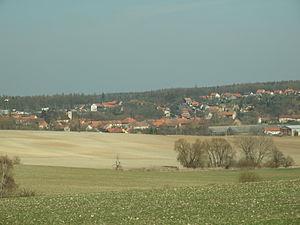
Kroučová est une commune du district de Rakovník, dans la région de Bohême-Centrale, en République tchèque. Sa population s'élevait à 271 habitants en 2020.